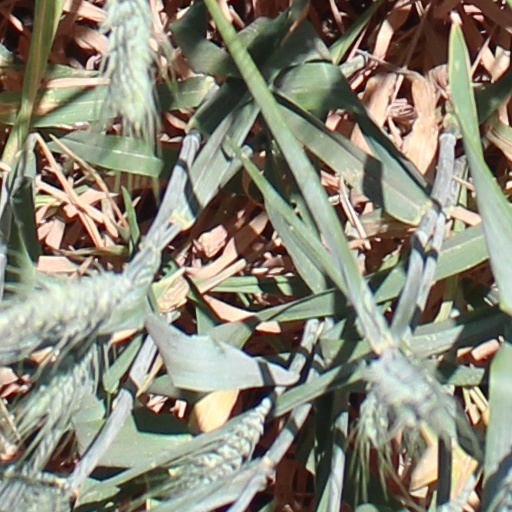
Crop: wheat